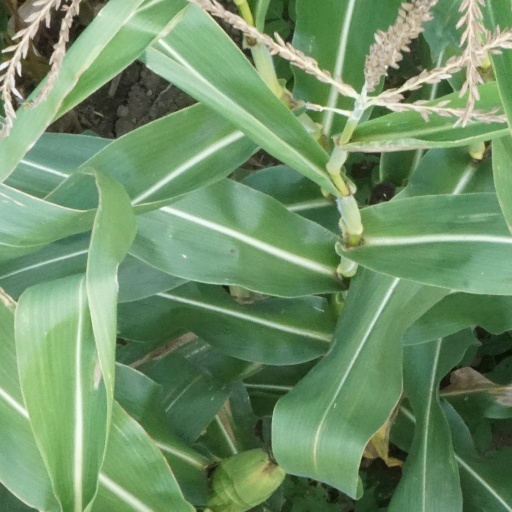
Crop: maize; corn